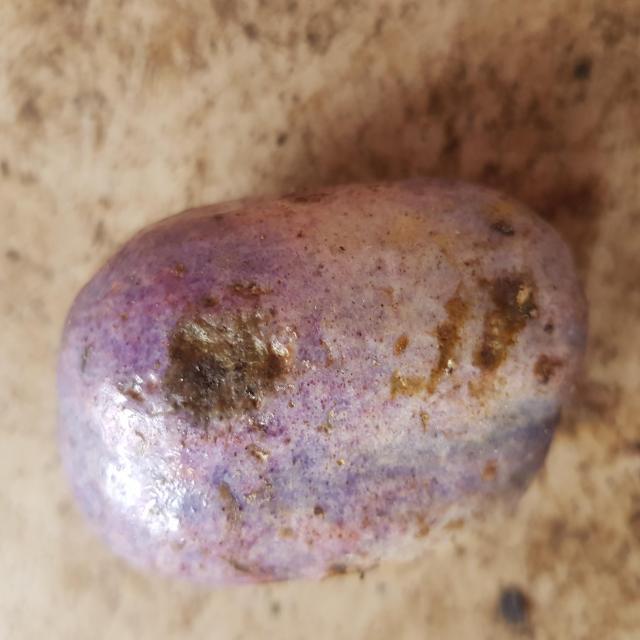
Plum grade: spotted